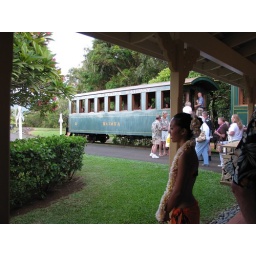
KAUAI - The last car of a short train used in the Plantation